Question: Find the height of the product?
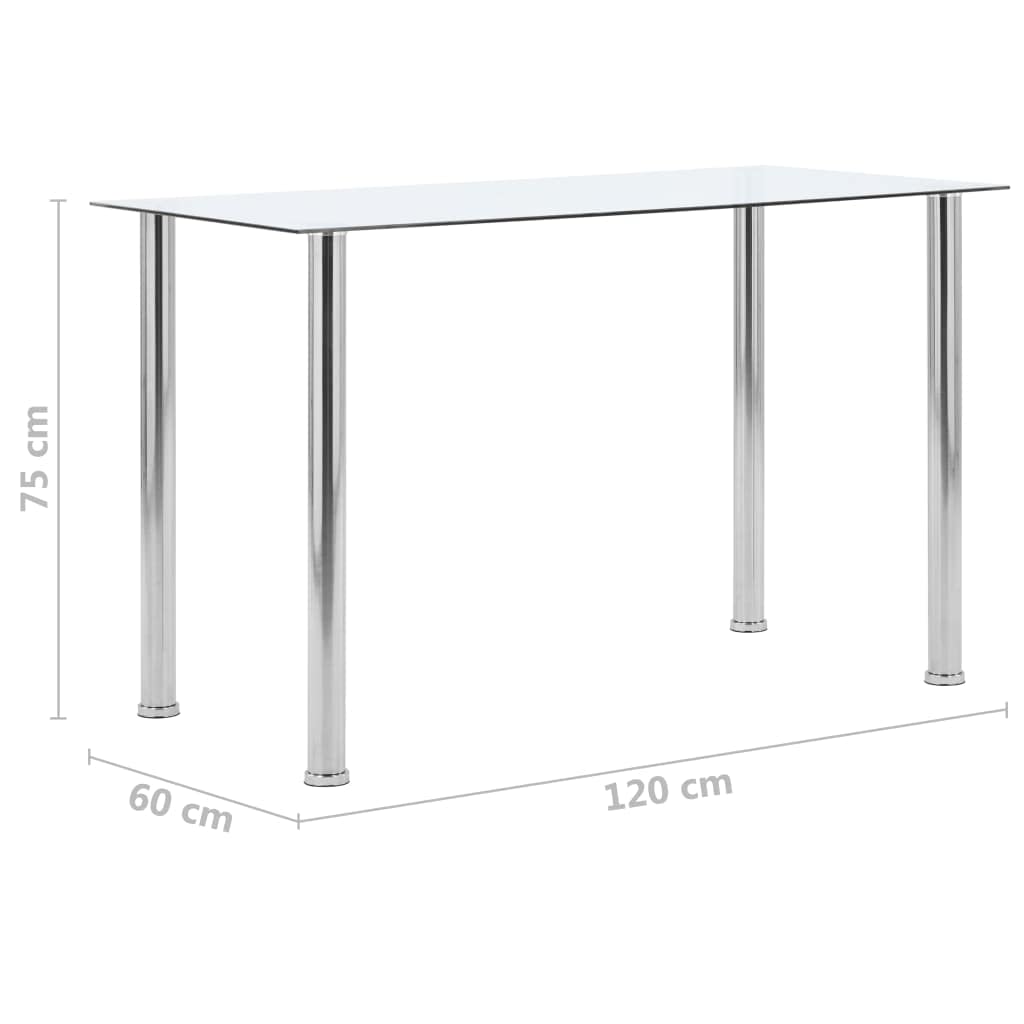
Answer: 75.0 centimetre